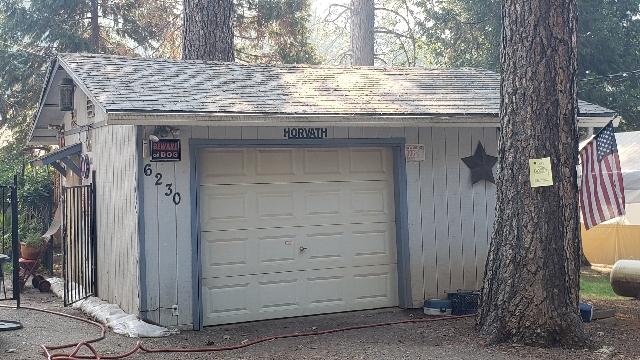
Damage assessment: no_damage